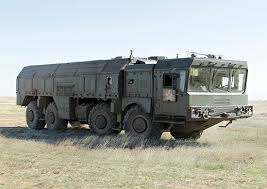
Label: Iskander